Francesco Croce

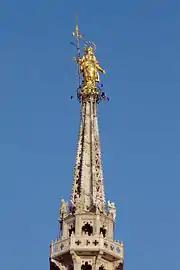
"Guglia del tiburio" ("lantern spire"), the highest spire of the Duomo

He is also responsible for a major restoration of the Duomo di Lodi, and for the renewal of the historic Palazzo della Ragione in Milan, with the addition of a new upper floor with large round windows